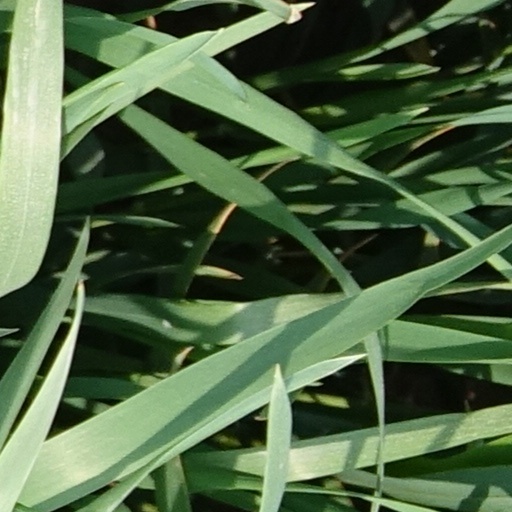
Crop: wheat